Rideau Street

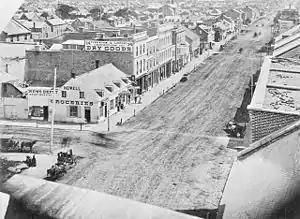
Rideau and Dalhousie in 1860

Rideau Street is a major street in downtown Ottawa, Ontario, Canada, and one of Ottawa's oldest and most famous streets running from Wellington Street in the west to Montreal Road in the east where it connects to the Vanier district. Rideau Street is home to the Château Laurier, the CF Rideau Centre and the Government Conference Centre (Ottawa's former central train station). Along with Wellington Street and Sussex Drive it was among the first streets in Ottawa to be host to businesses; it was created with the founding of the earlier settlement Bytown. The Plaza Bridge by the Rideau Canal is at its westernmost point and the Cummings Bridge is at its easternmost point.